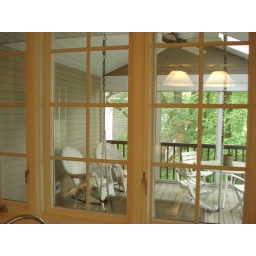
above the kitchen sink - through the serving windows - to the screened in porch (cigar lounge)